AMSCOL

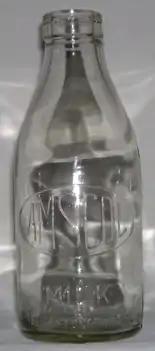
1 pint (570 ml) AMSCOL milk bottle

The business that later became AMSCOL was established by the Beauchamp brothers, who operated a milk delivery business from premises at 150 Carrington Street, Adelaide. They were sons of John Beachim Beauchamp (c. 1830 – 7 August 1913) who was married to Jane Caroline Beauchamp, née Baker (c. 1841 – 6 December 1897). In the late 1800s, Beauchamp left Somerset for South Australia and, after failing as farmers, the family purchased a dairy on Junction Road, Rosewater, where the younger brothers spent their childhood. The Beauchamp brothers included Herbert, Frank, George, Walter, Harry, and Richard. One brother, George W. Beauchamp left for the United States around 1906 and founded a thriving ice cream business in Chicago. By 1926, he was a major shareholder in the Whelan Icecream Company and Hydrox Dairy Corporation, but had little day-to-day involvement.